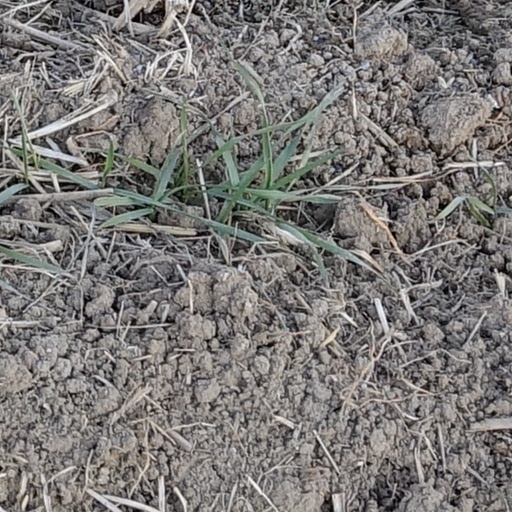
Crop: wheat